Public address system

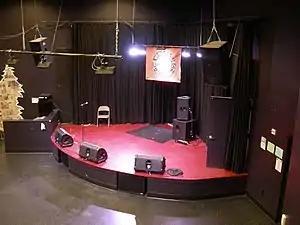
This small venue's stage shows a typical PA system.

Some PA systems have speakers that cover more than one building, extending to an entire campus of a college, office or industrial site, or an entire outdoor complex (e.g., an athletic stadium). A large PA system may also be used as an alert system during an emergency.